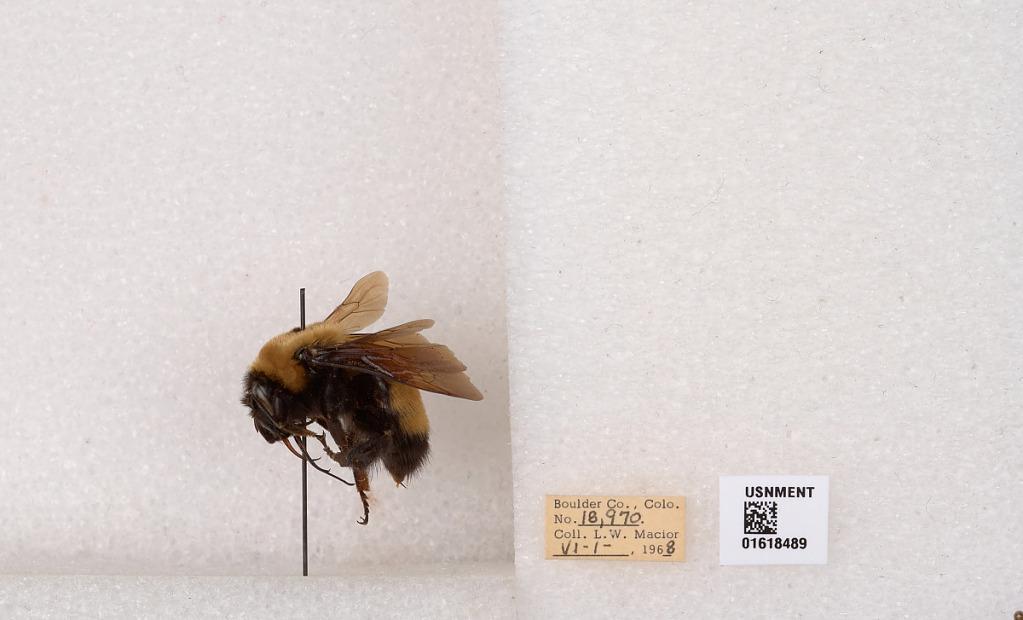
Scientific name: Bombus (Bombus) nevadensis Cresson
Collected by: L. Macior
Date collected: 1968-6-1
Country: United States
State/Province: Colorado
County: Boulder
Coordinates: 40.0925, -105.358